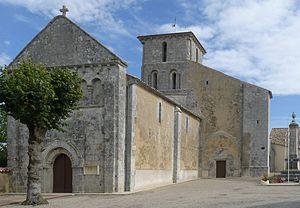
église de Semoussac, Charente-Maritime, France
Cet article recense une partie des monuments historiques de la Charente-Maritime, en France.
Semoussac est une commune du sud-ouest de la France, située dans le département de la Charente-Maritime.
L'église Saint-Pierre est une église catholique située à Semoussac, en France.